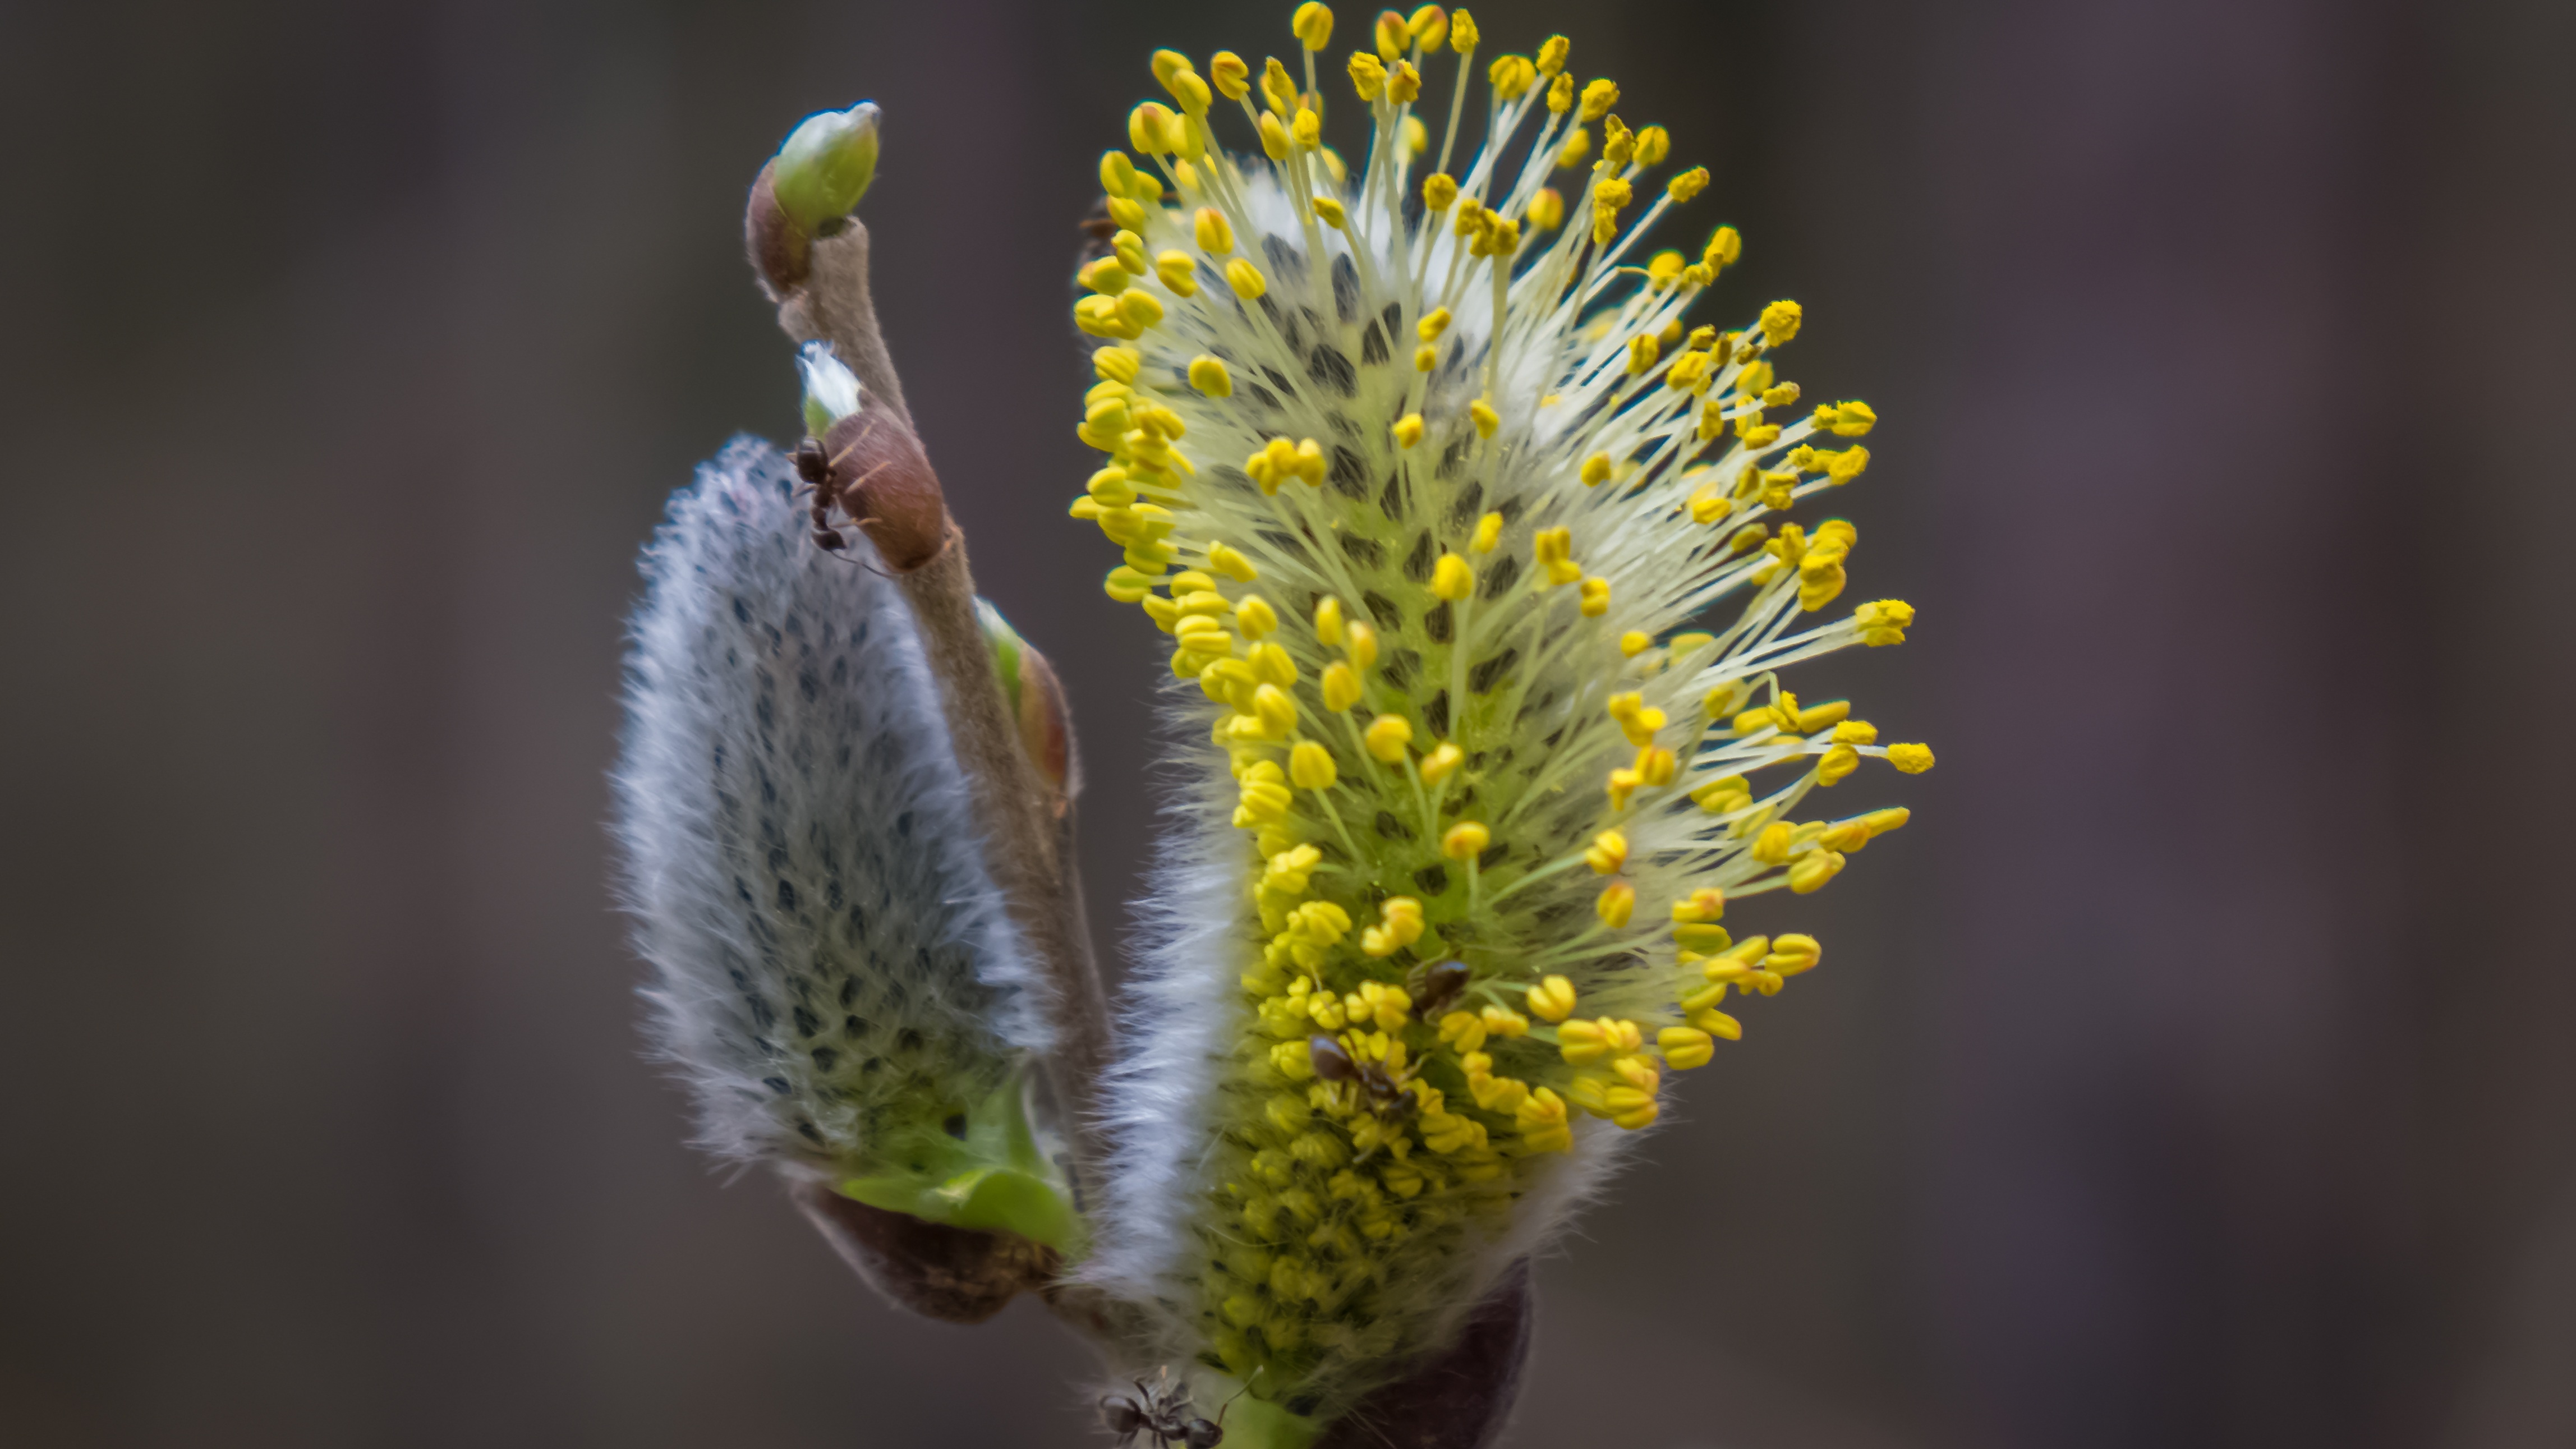
nature, branch, blossom, plant, photography, leaf, flower, bloom, pollen, spring, green, insect, macro, pasture, botany, yellow, close, flora, fauna, wildflower, close up, branches, hope, march, soft, bud, nectar, macro photography, fr hlingsanfang, flowering plant, signs of spring, pussy willow, plant stem, land plant, thorns spines and prickles